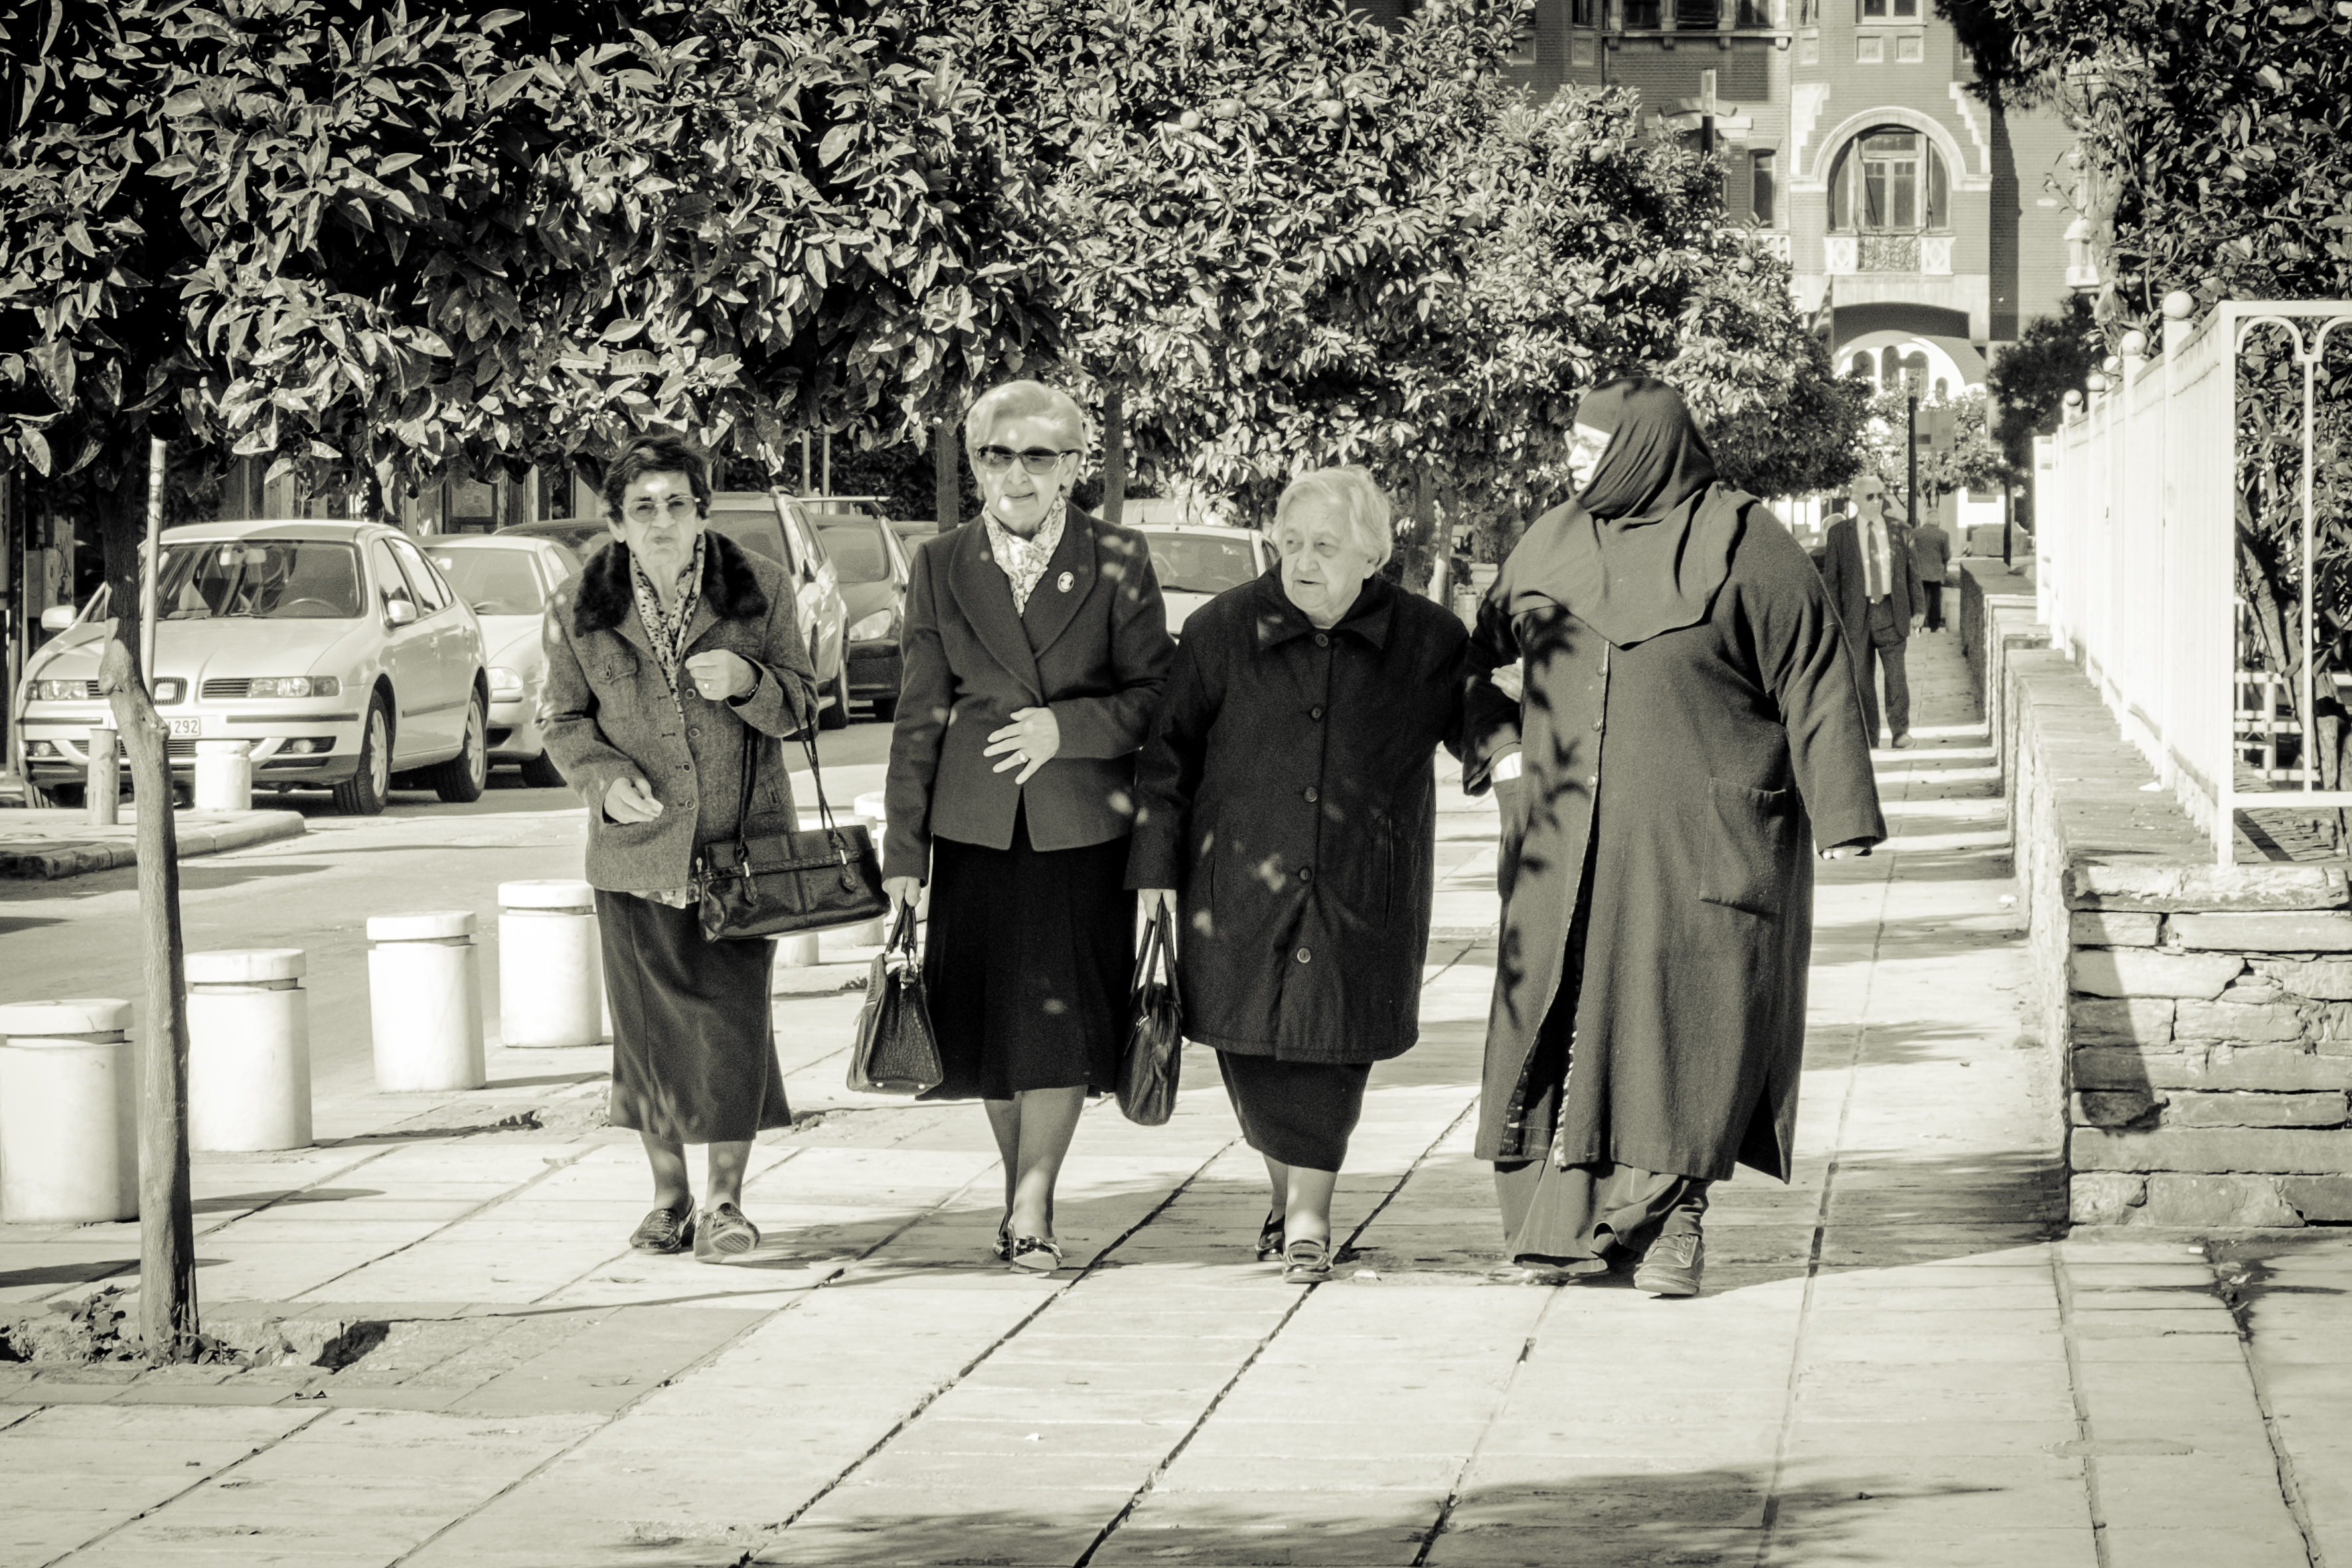
person, black and white, people, white, street, photography, urban, travel, fujifilm, monochrome, bw, blackandwhite, blackwhite, cool image, ngc, photograph, greece, fuji, fujixt1, fujix, noireblanc, macedonia, thessaloniki, timeless, macedonian, makedonia, macedoniagreece, monochrome photography